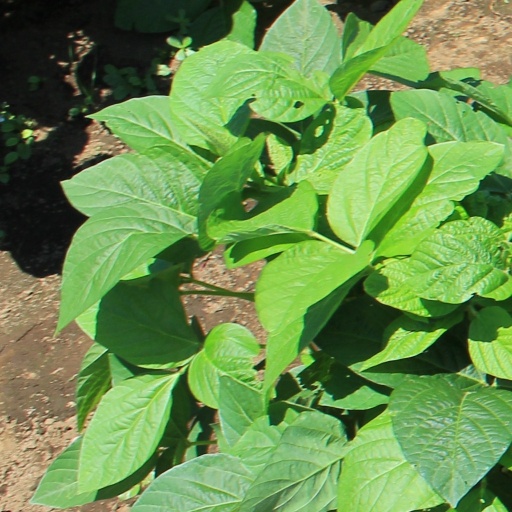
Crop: soybean